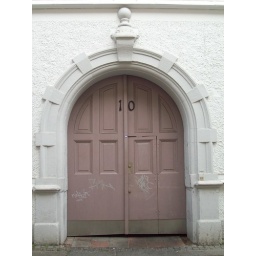
9.20.09 - A pink door in Goteborg, Sweden. There were lots to take pictures of.